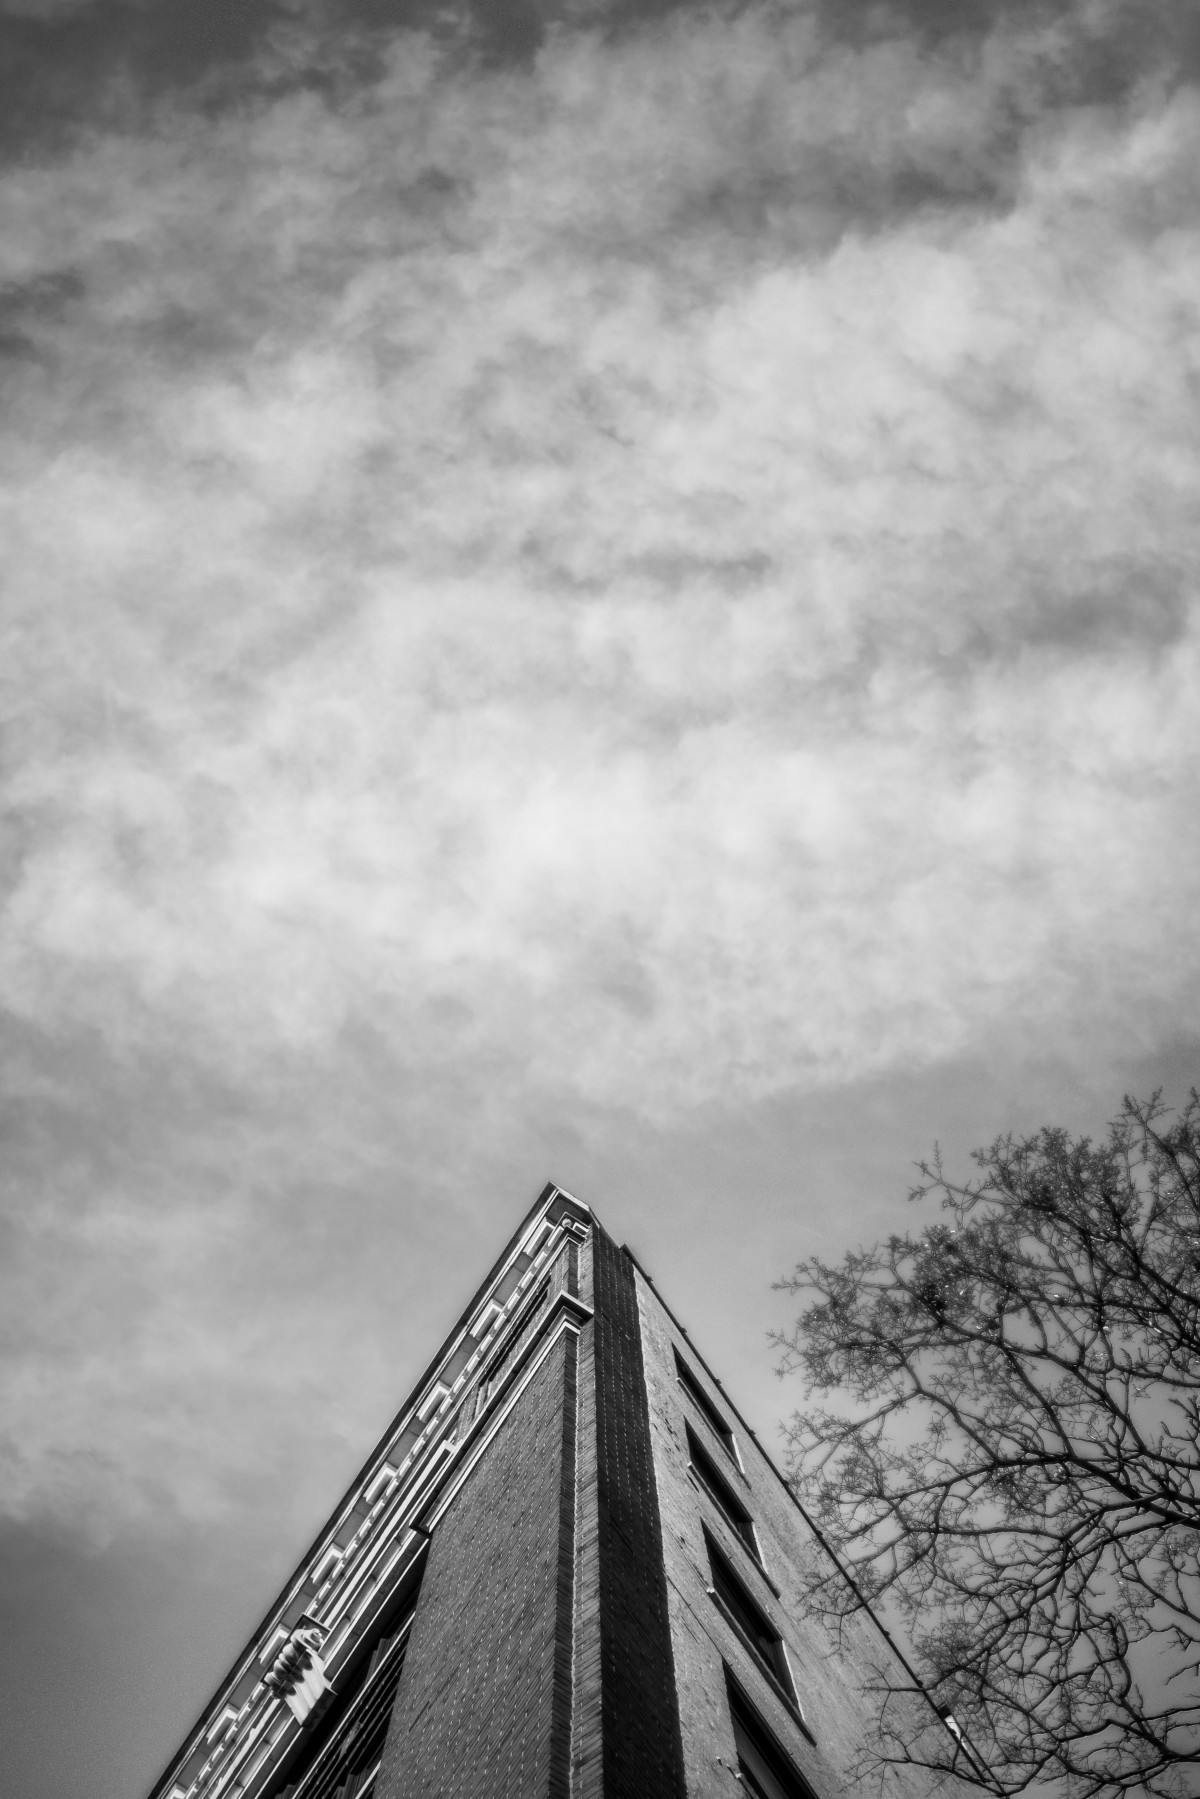
Tags: black and white, sky, sunlight, line, darkness, symmetry, shape, meteorological phenomenon, monochrome photography, atmospheric phenomenon